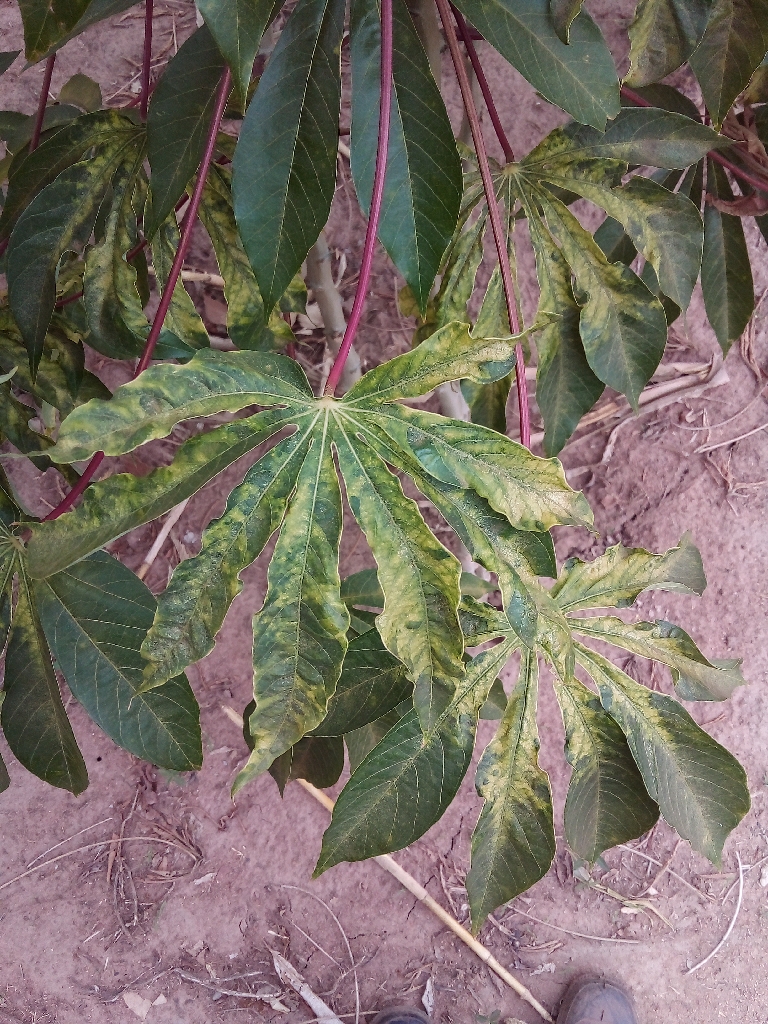
Label: cassava mosaic disease (cmd)